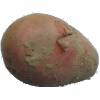
Label: Potato Red 1